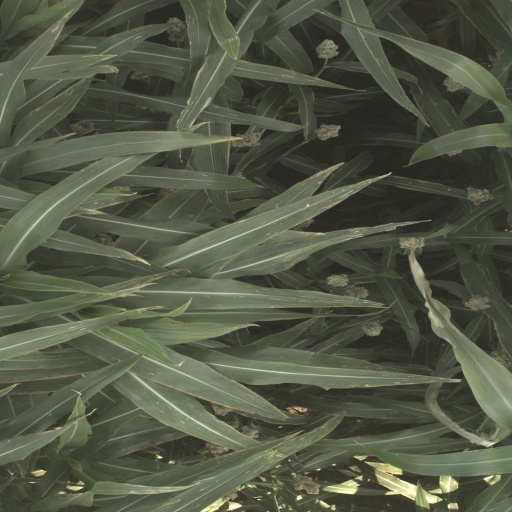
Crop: sorghum